Aksheeswaraswamy Temple, Acharapakkam

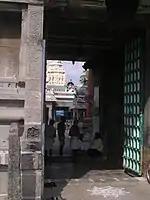

The temple priests perform the "pooja" (rituals) during festivals and on a daily basis. Like other Shiva temples of Tamil Nadu, the priests belong to the Shaivaite community, a Brahmin sub-caste. The temple rituals are performed four times a day; Ushathkalam at 6:30 a.m., Ucchikalam at 10:00 a.m., Sayarakshai at 6:00 p.m., and Ardha Jamam at 10:00 p.m. Each ritual comprises four steps: "abhishekam" (sacred bath), "alankaram" (decoration), "naivedyam" (food offering) and "deepa aradhanai" (waving of lamps) for the pedestal of Ekambareswarar. Since it is a Lingam made of sand mound, all the ablution is done only to the pedestal. The worship is held amidst music with "nagaswaram" (pipe instrument) and "tavil" (percussion instrument), religious instructions in the Vedas read by priests and prostration by worshippers in front of the temple mast. There are weekly rituals like "somavaram" and "shukravaram", fortnightly rituals like "pradosham" and monthly festivals like "amavasai" (new moon day), "kiruthigai" or on krittika nakshatram, "pournami" (full moon day) and "chaturthi".